Haji Ali (Dey of Algiers)

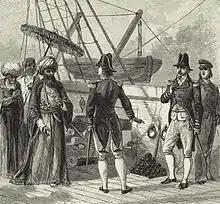
Decatur and the Dey of Algiers

Haji Ali ben Khalil was Dey of the Deylik of Algiers from 1809 – 1815.